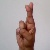
The image shows a hand gesture representing the letter 'R' in Indian Sign Language.